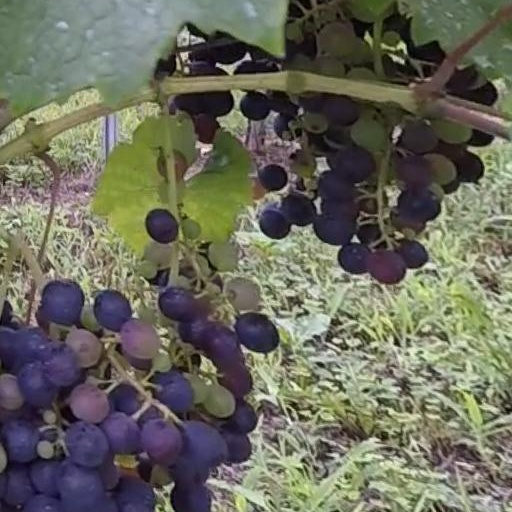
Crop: grape